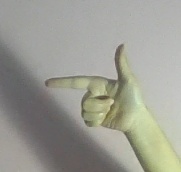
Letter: yaa